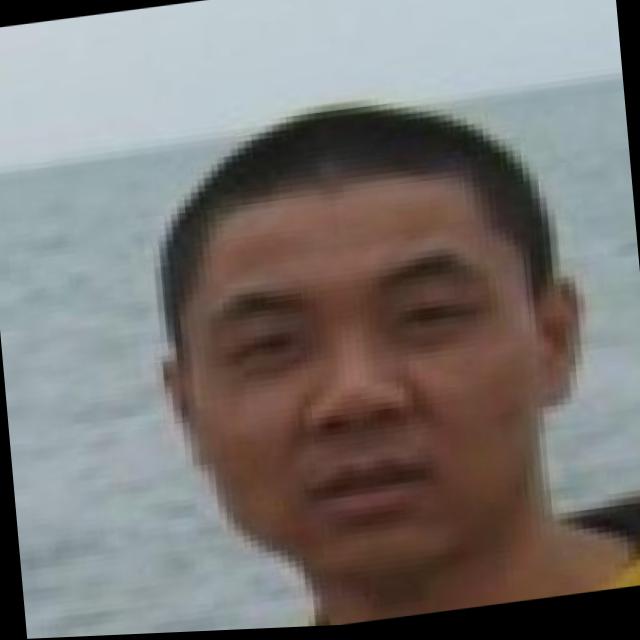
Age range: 21-44